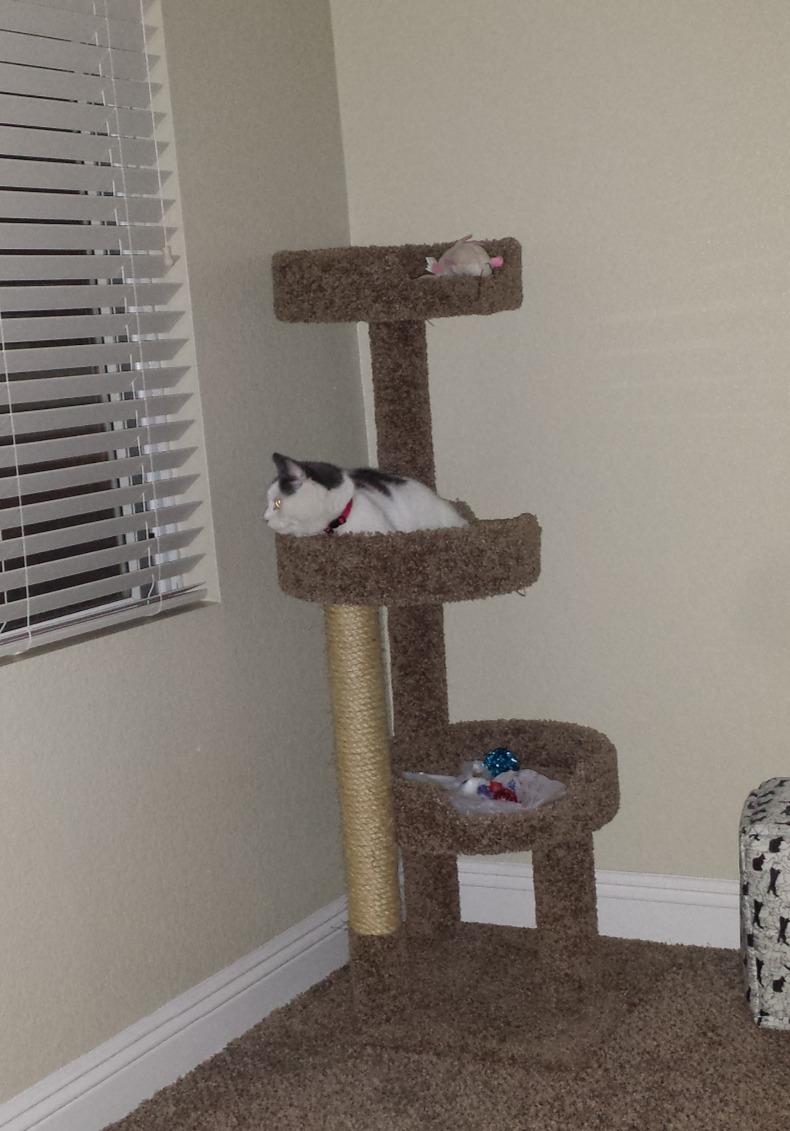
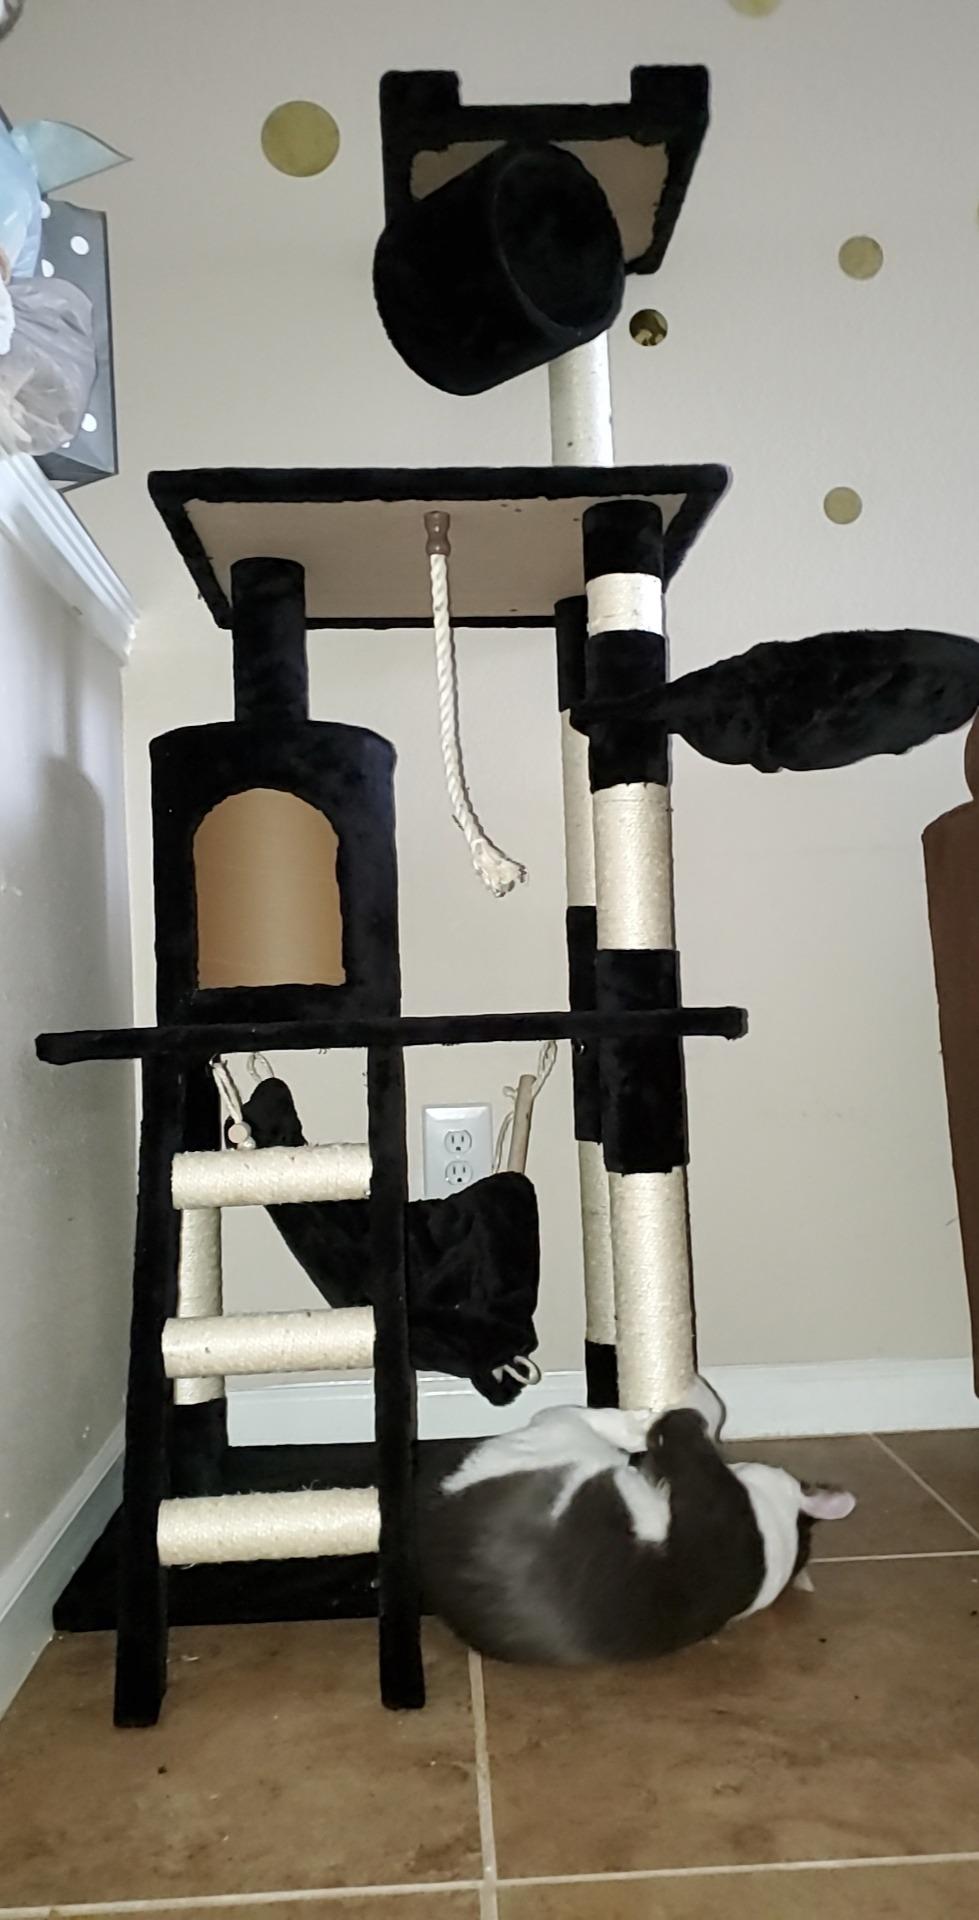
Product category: items_cat tree
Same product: no